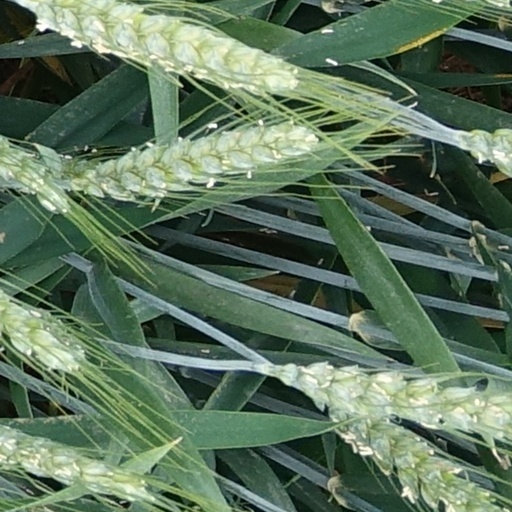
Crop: wheat